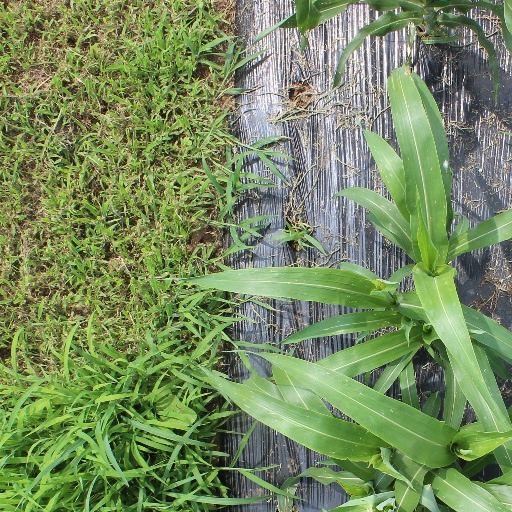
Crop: sorghum